Nidderdale Greenway

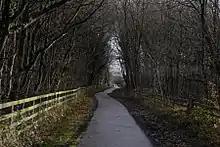
This view is looking south from the former Nidd Junction on the Leeds & Thirsk Railway, now used as the Nidderdale Greenway.

A bike sculpture made of stones was unveiled just south of Ripley alongside the greenway to celebrate the 2014 Tour de France which passed by Ripley. There is also a portrait bench at the Bilton end of the Greenway which depicts local cycling heroes. The bench is part of a national scheme operated by Sustrans to promote local cycling heroes on the National Cycle Routes.